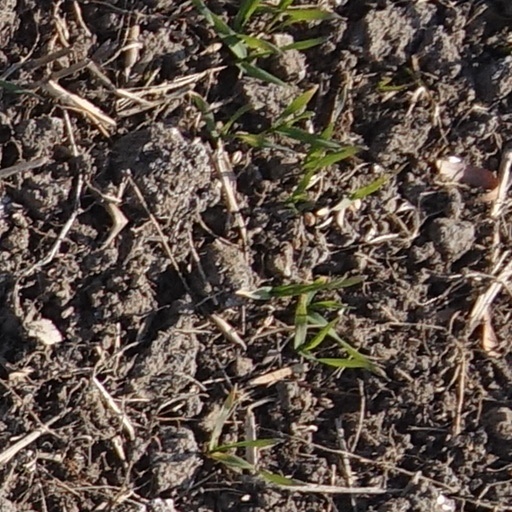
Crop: wheat